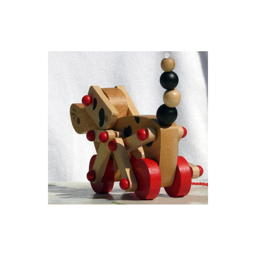
toy many funny moments for the less .